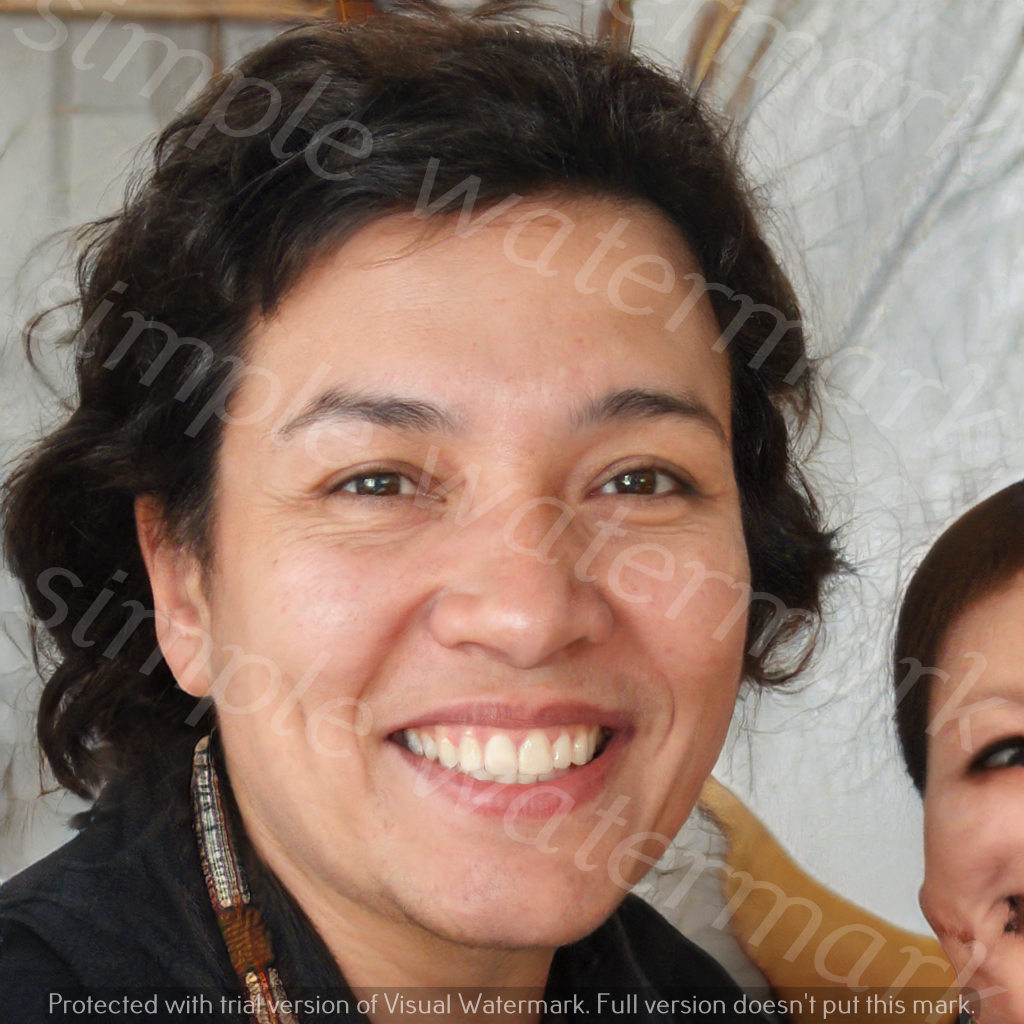
Label: Watermark